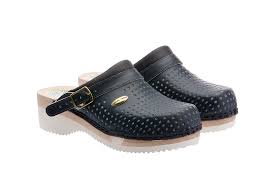
Label: Clog